Arouca Abbey

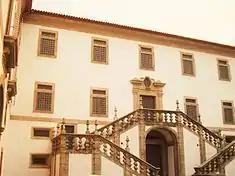
The austere front facade of the monastery

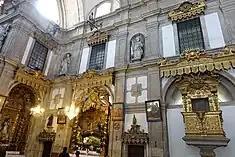
The triumphal archway at the chancel of the abbey

The monastery was founded in the first half of the 10th century. during the "Reconquista" of the region from the Moorish invaders in honor of St. Peter. It was founded as a double monastery by two Asturian noblemen, Loderigo and Vandilo from Moldes, as discovered in a fragment of a notice with the initials "ERO". Around 1090, the community adopted the Rule of St. Benedict, although it remained a shared institution of both monks and nuns. The oldest documented reference dates to 1091, referring to the old religious community in Arouca.